Mertvy Donets

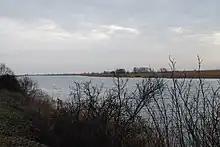
Mertvy Donets River near Sinyavskoe village

Mertvy Donets is a river in the Rostov Oblast, Russia. It is the longest of the channels of the Don Delta and connects the Don with the northern part of the Taganrog Gulf. The river has the length of 36 km, width of 50-200 m and depth up to 4 m.